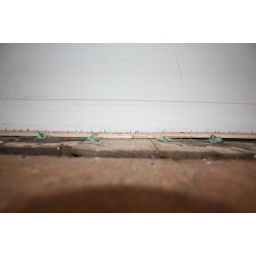
Showing difference in height between difference water damaged areas in hallway -- photo taken by placing camera directly on the floor